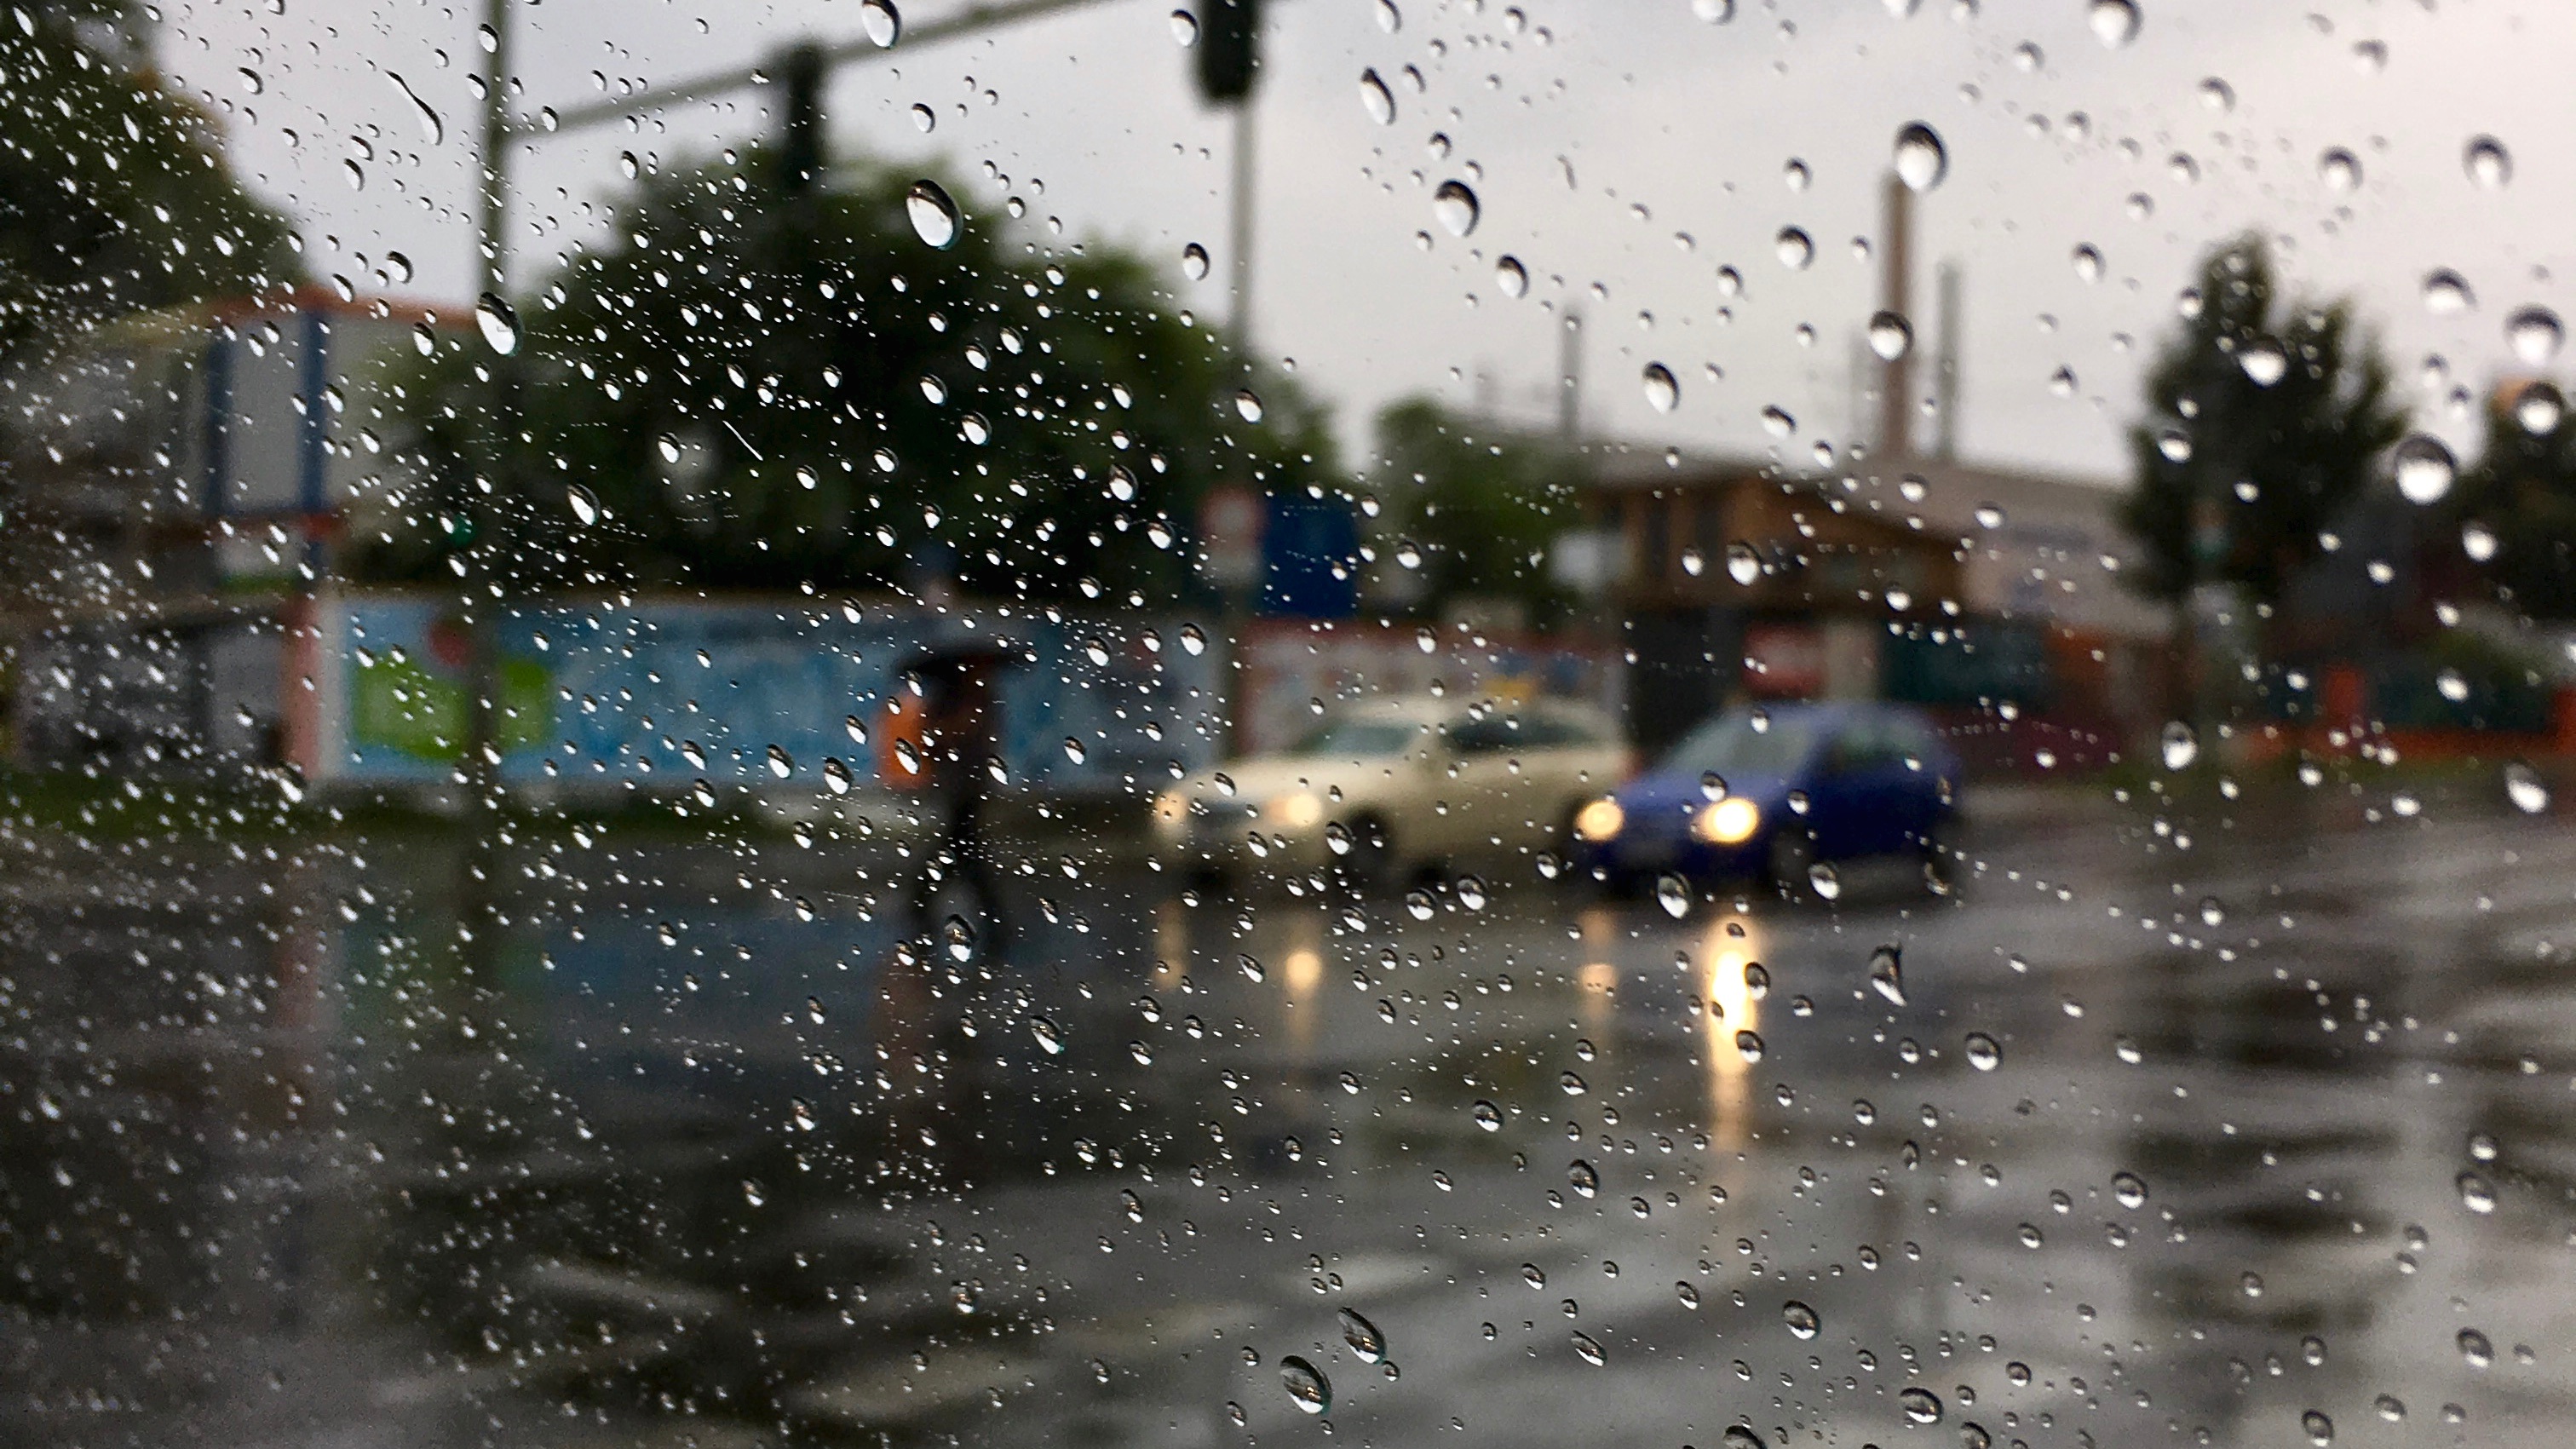
water, snow, winter, rain, weather, freezing